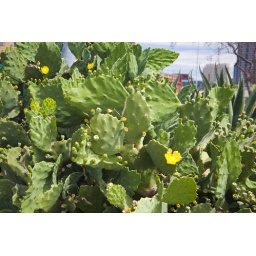
Cactus and other plants and flowers are all over downtown Austin.